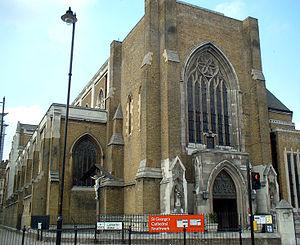
La cathédrale Saint-George de Southwark est une cathédrale de la communauté catholique romaine de l'archidiocèse de Southwark, au sud de Londres et qui ne doit pas être confondue avec la Cathédrale de Southwark qui elle est affectée au culte anglican.
L’archidiocèse de Southwark est un archidiocèse catholique métropolitain de rite latin érigé en Angleterre le 28 mai 1965. Son titulaire, Mᵍʳ John Wilson, siège à la cathédrale Saint-Georges de Southwark. L'archidiocèse couvre la banlieue sud de Londres et le Kent.